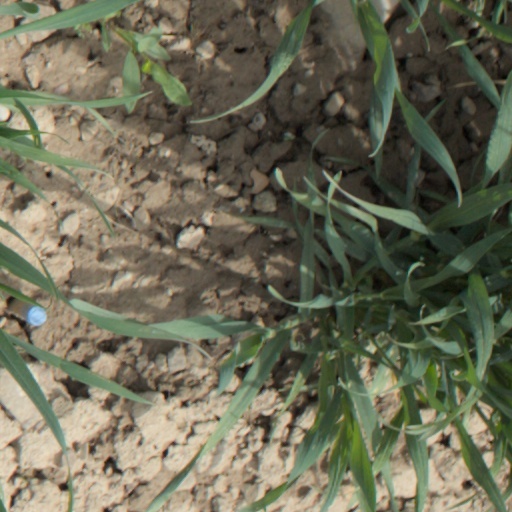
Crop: wheat